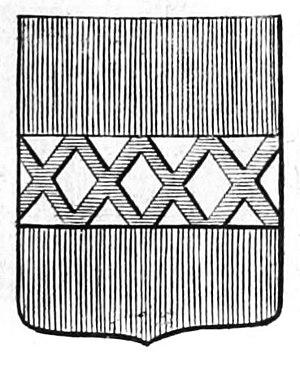
Quartiers généalogiques des familles nobles des Pays-Bas/ van Steelant